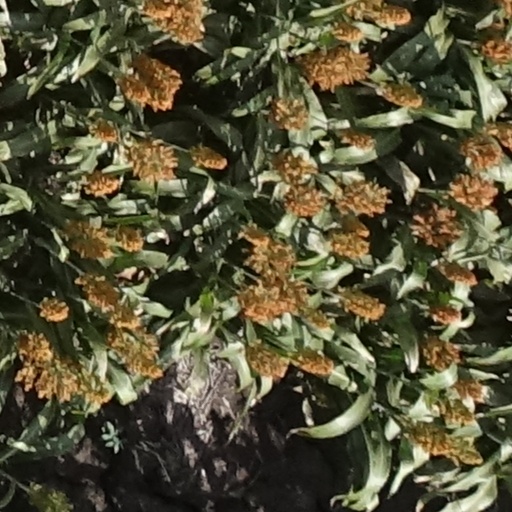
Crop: sorghum